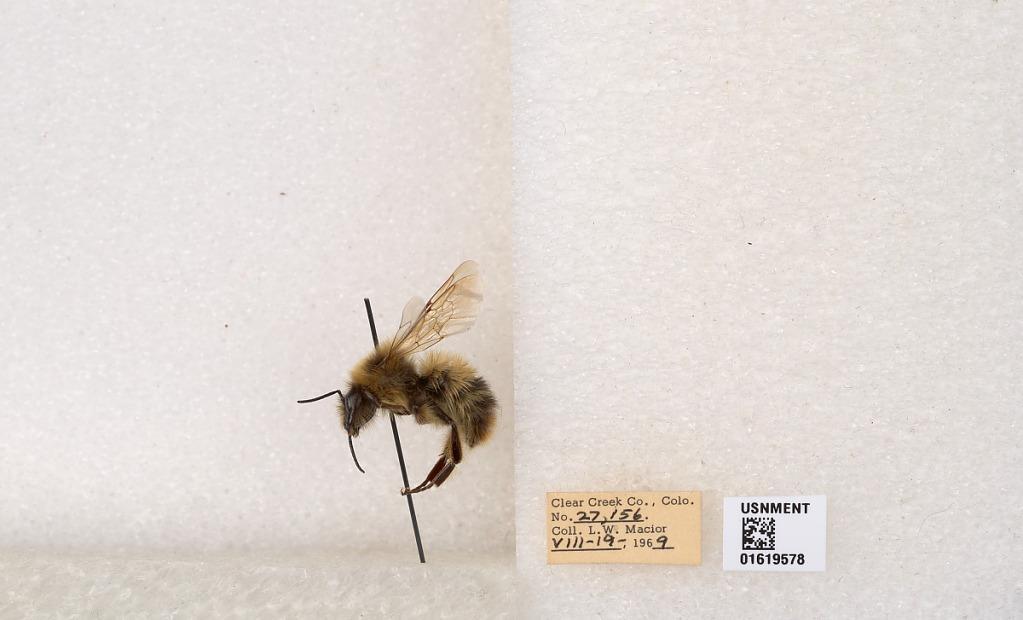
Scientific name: Bombus kirbyellus
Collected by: L. Macior
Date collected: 1969-8-19
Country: United States
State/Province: Colorado
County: Clear Creek
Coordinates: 39.6891, -105.644